Mary Adaline Carter

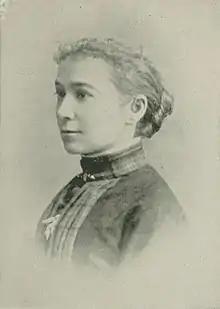
Mary Adaline Carter

Mary Adaline Carter was an American industrial art instructor and designer from the U.S. state of Vermont.